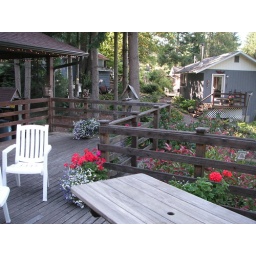
the deck at lummi. the gray and white house in the background belongs to margie and bob, mom's sister and husband.